Jai Valley

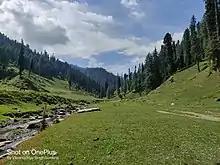
Jai Valley Bhaderwah

Jai, located in Bhaderwah tehsil (subdistrict) of Doda district in the Jammu division, it is a high altitude tourist destination, 32 kilometers northeast of Bhaderwah by "Bhaderwah-Chinta-Jai Road". Every year thousands of tourist visits there, including the locals also. It is also connected with "Bhalessa-Jai-Bhaderwah" road. In summers, local Gurjars visit Jai along with their cattles where they have own "mudhouses". The valley is surrounded with corniferous trees and towards its east lies the Bhalessa Valley which is connected through 46 kilometers Jai-Bhalessa Road, encompasses the hunting grounds of "Bachdhar". Another 27 Kilometers Kahara-Jai Road also linked Kahara tehsil (subdistrict) to this valley.